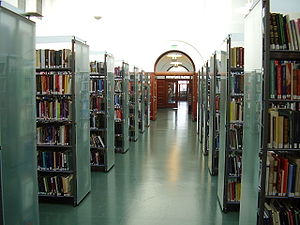
Nasjonalbiblioteket / Historie
Fra bibliotekets nyere lokaler. Foto fra 2005